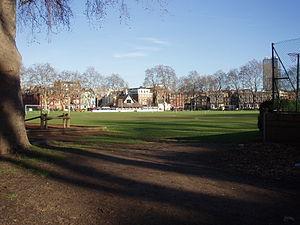
Vincent Square est une place de Westminster à Londres. Sa surface est de 13 acres. L’espace de la place est entièrement couvert de gazon et est utilisé comme terrain de sport par la Westminster School qui en est le propriétaire.